Andrey Krasov

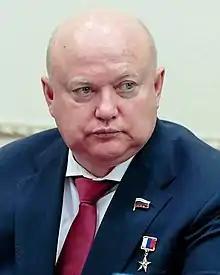

Andrey Leonidovich Krasov (born 27 January 1967) is a Russian Airborne Forces Colonel and a Hero of the Russian Federation. He is currently the commander of Ryazan Guards Higher Airborne Command School. He was elected to the State Duma in 2011 as part of the United Russia list. In 2016 and 2021, he was elected to the State Duma in the Ryazan single member constituency.